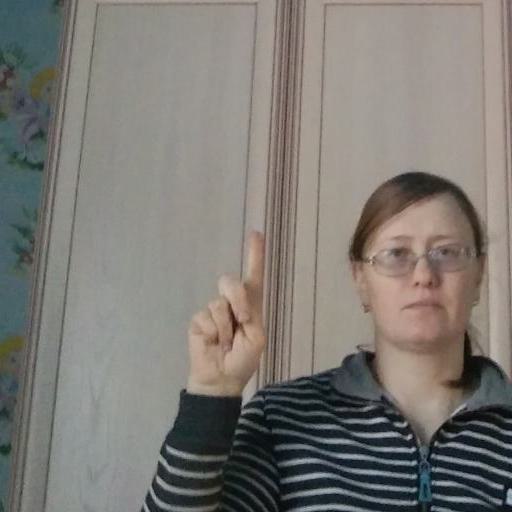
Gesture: one